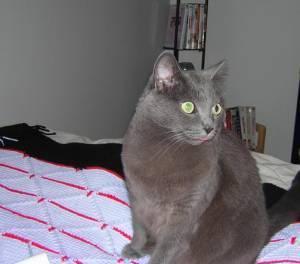
Russian Blue